Ladies' Alpine Club

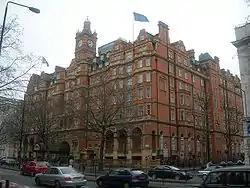
The Great Central Hotel, Marylebone (now the Landmark London), where the club had rooms and held its annual dinner

In December 1907 a group of ladies who were climbers in the Alps met in London and agreed to form a new club, similar to the long-established Alpine Club, which at the time did not accept women members on account of their supposed physical and moral deficiencies in the matter of mountain climbing. The club's first president was Elizabeth Le Blond, who had been praised by T. G. Bonney when he became president of the Alpine Club as one of those "whom our stern Salic law prevents us from numbering among our members", and it was the first club specifically for women mountaineers. Initially, it was the Alpine Section of the Lyceum Club, an intellectual women's club, to which Elizabeth Le Blond belonged, but in 1908 it established an independent existence. The club had its base at the Great Central Hotel, Marylebone,